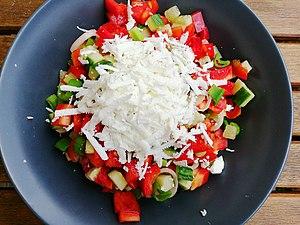
salade chopska avec concombre, oignon, tomate, poivron et fromage de type feta rapé.
La salade chopska est consommée en Europe orientale et centrale et notamment en Bulgarie, Serbie et Macédoine du Nord.